Indo-Greek art

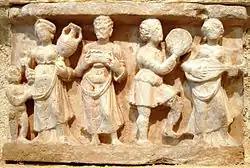
Hellenistic culture in the Indian subcontinent: Greek clothes, amphoras, wine and music (Detail of Chakhil-i-Ghoundi stupa, Hadda, Gandhara, 1st century CE).

The possibility of a direct connection between the Indo-Greeks and Greco-Buddhist art has been reaffirmed recently as the dating of the rule of Indo-Greek kings has been extended to the first decades of the 1st century CE, with the reign of Strato II in the Punjab. Also, Foucher, Tarn and more recently Boardman, Bussagli or McEvilley have taken the view that some of the most purely Hellenistic works of northwestern India, Pakistan and Afghanistan, may actually be wrongly attributed to later centuries, and instead belong to a period one or two centuries earlier, to the time of the Indo-Greeks in the 2nd-1st century BCE: